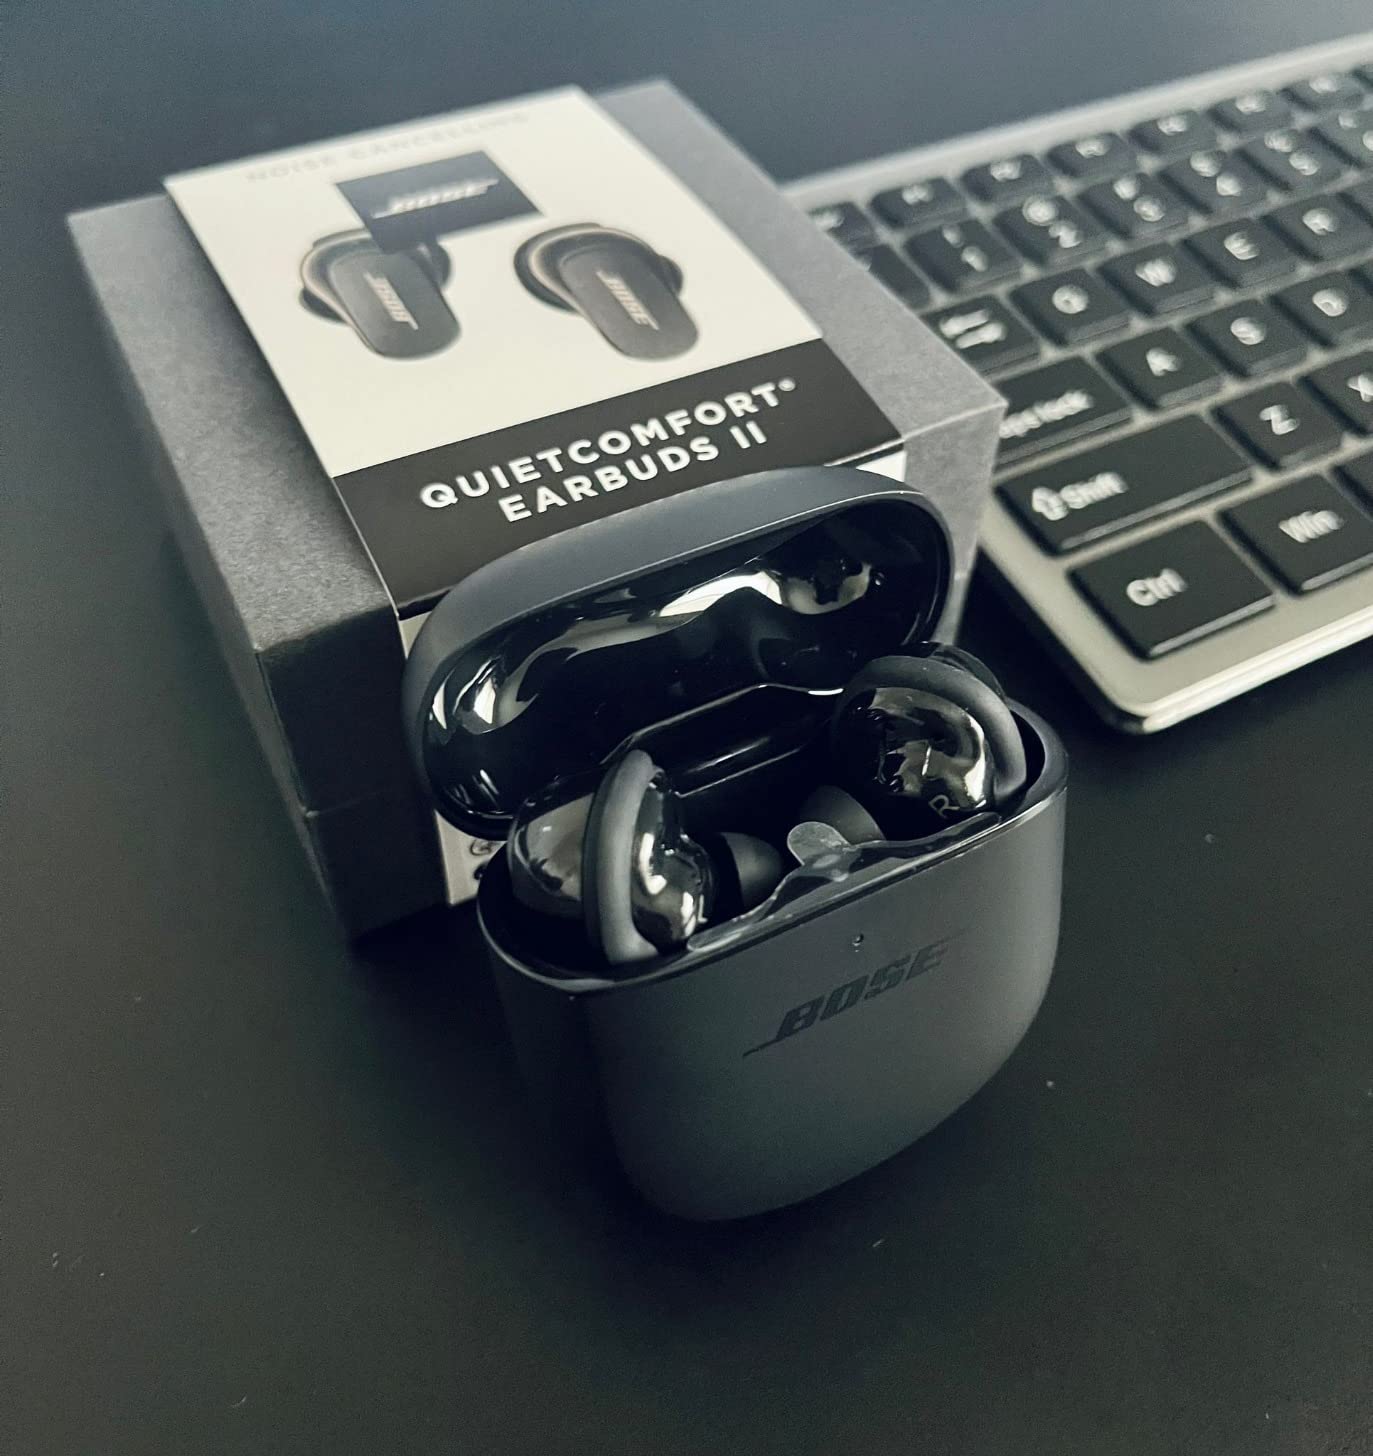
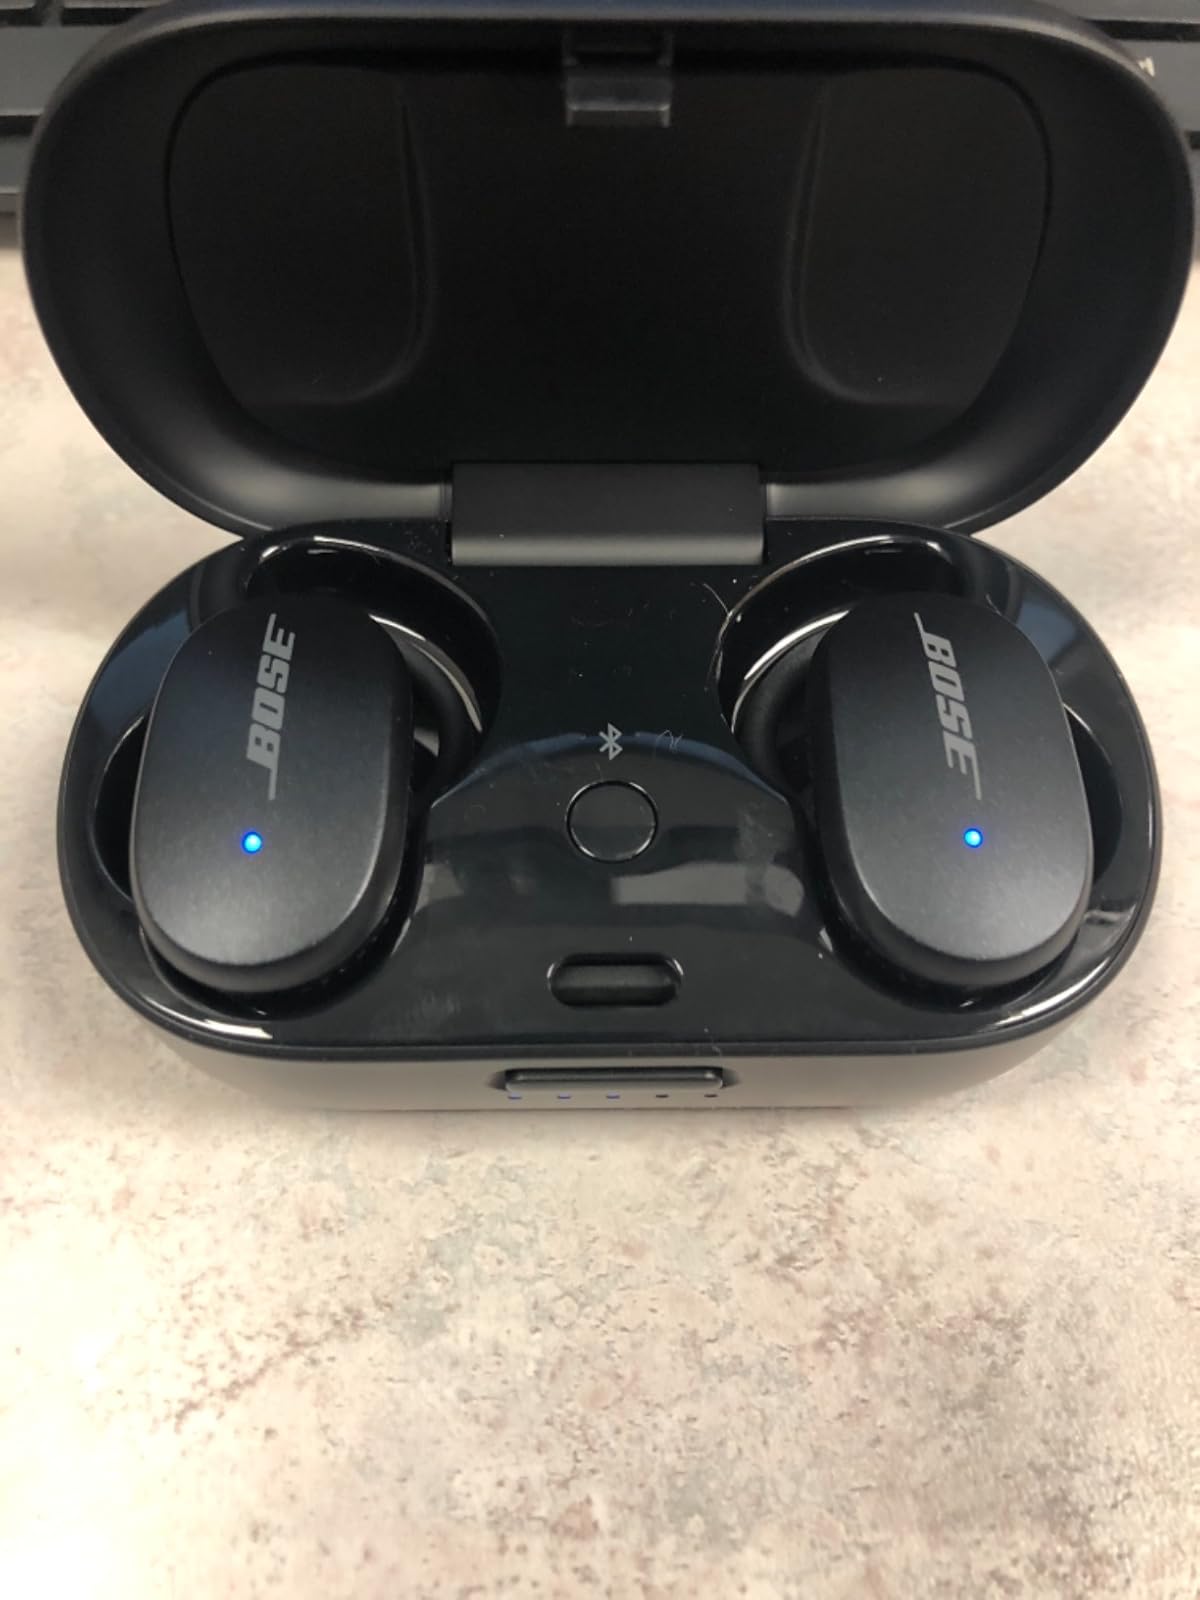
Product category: earbuds
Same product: no